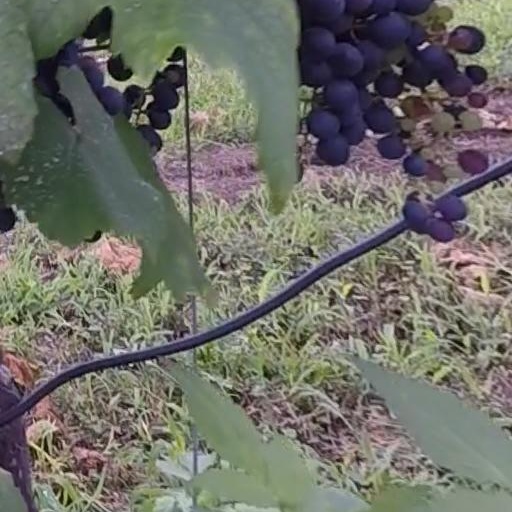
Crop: grape